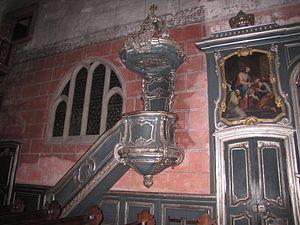
Alsace, Bas-Rhin, Église protestante Saint-Pierre-le-Jeune de Strasbourg (PA00085030): Ancien chœur catholique (église simultanée). Chaire à prêcher baroque (1765): This object is classé Monument Historique in the base Palissy, database of the French furniture patrimony of the French ministry of culture,
Frédéric Théodore Horning, né le 25 octobre 1809 à Eckwersheim et mort le 21 janvier 1882 à Strasbourg, est un pasteur et théologien protestant alsacien qui fut l'un des principaux acteurs du « réveil luthérien » en Alsace au XIXᵉ siècle. Pendant la plus grande partie de son activité, il exerça son ministère à l’église protestante Saint-Pierre-le-Jeune de Strasbourg.
Ce tableau présente la liste de tous les monuments historiques de Strasbourg, classés ou inscrits.